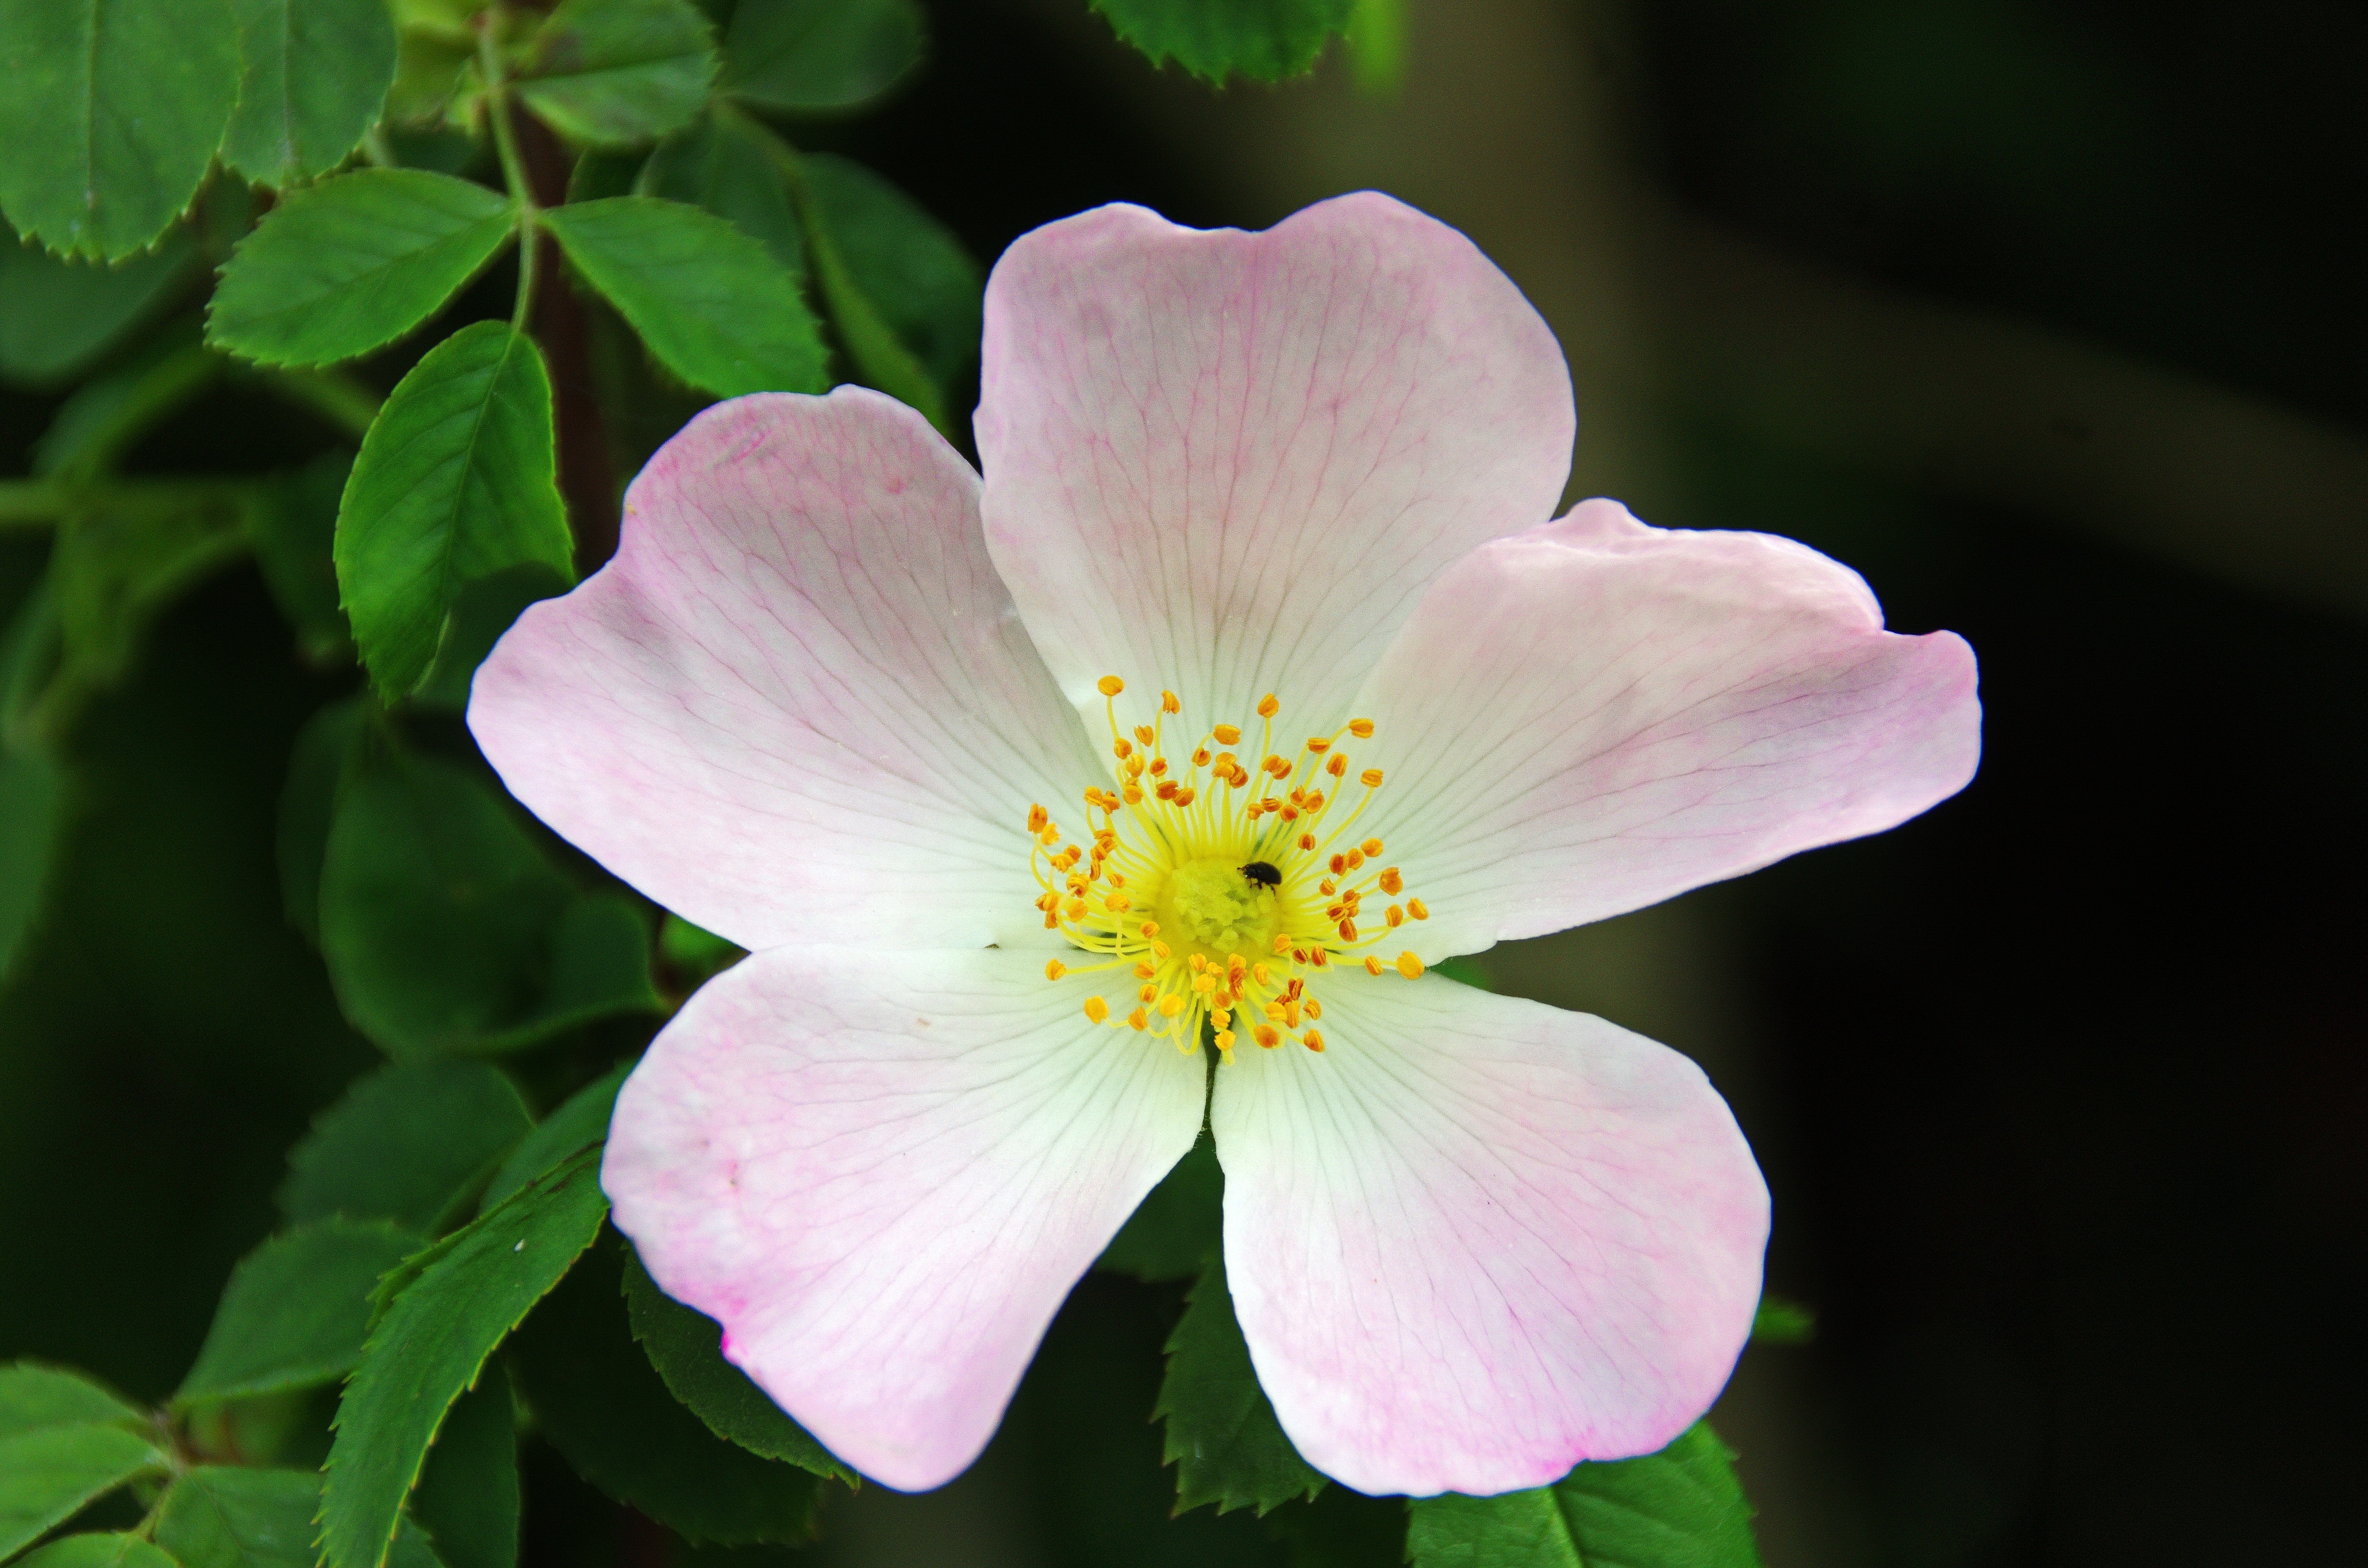
blossom, plant, flower, petal, rose, spring, botany, flora, wildflower, wild flowers, vegetation, petals, rosa, thorns, pink flower, wild rose, macro photography, color pink, flowering plant, rose family, eglantine, land plant